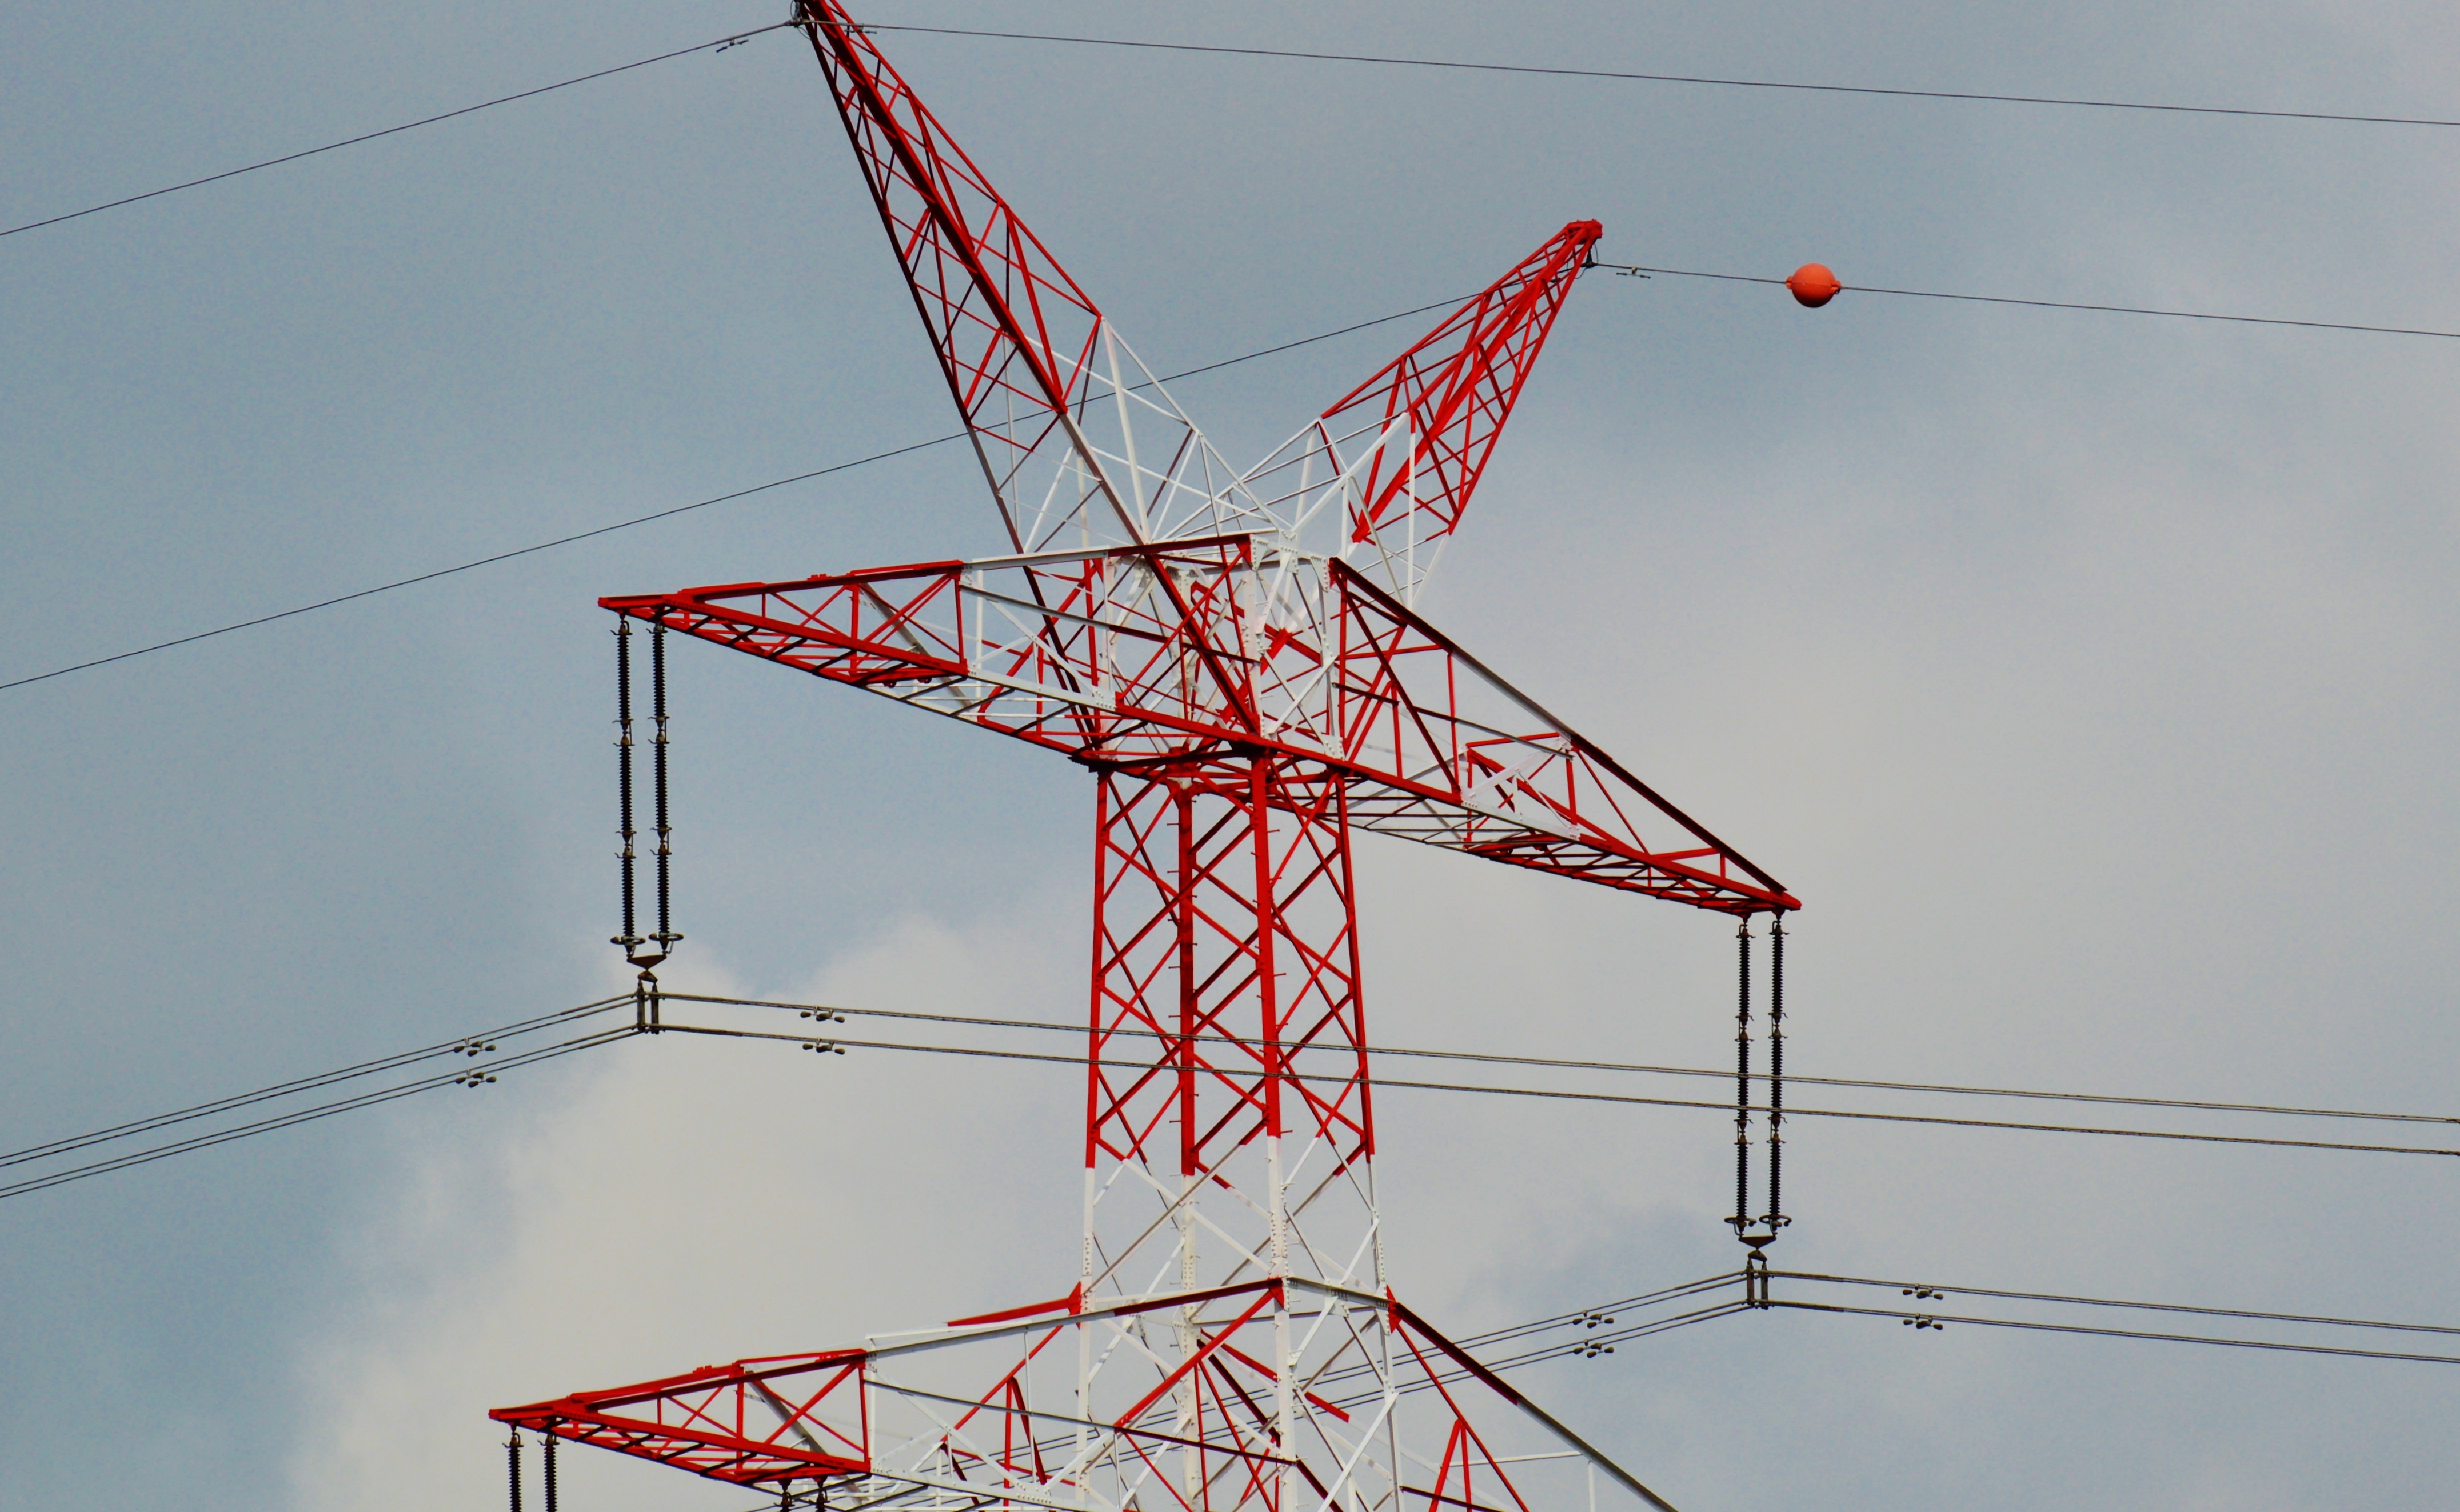
wind, line, red, tower, power line, mast, electricity, energy, high voltage, current, shape, power generation, upper lines, power poles, power supply, power lines, transmission tower, outdoor structure, electrical supply, electronics accessory, overhead power line, public utility